Time clock

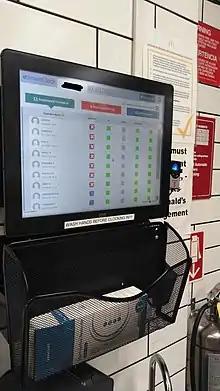
A wall-mounted time clock with biometric (fingerprint) recognition

A basic time clock will just stamp the date and time on a time card, similar to a parking validation machine. These will usually be activated by a button that a worker must press to stamp their card, or stamp upon full insertion. Some machines use punch hole cards instead of stamping, which can facilitate automated processing on machinery not capable of optical character recognition.